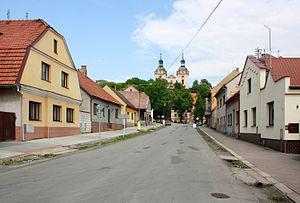
Rožďalovice est une ville du district de Nymburk, dans la région de Bohême-Centrale, en République tchèque. Sa population s'élevait à 1 649 habitants en 2020.